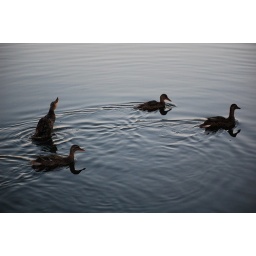
Some ducks at a lake near my house :)